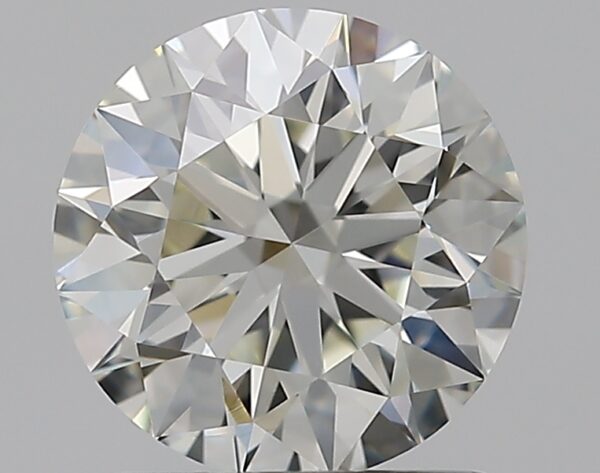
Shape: round
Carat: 1.03
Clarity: IF
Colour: K
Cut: EX
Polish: EX
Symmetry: EX
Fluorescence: N
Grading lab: GIA
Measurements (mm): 6.45 x 6.49 x 4.04